2006 UAW-Ford 500

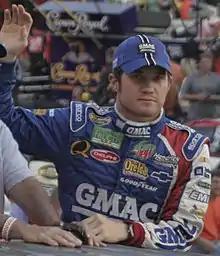
Brian Vickers (pictured in 2006) won the race after Dale Earnhardt Jr. and Jimmie Johnson, Vickers' teammate, crashed on the final lap.

Earnhardt reclaimed the lead on lap 52, losing it seven laps later to Elliott Sadler. Sadler refueled on the next lap, giving the lead back to Earnhardt. Kenseth took the lead on lap 61, as Earnhardt and others made green-flag pit stops. Kenseth stopped on lap 71 with Biffle and Edwards, with Biffle taking the lead as the pit-stop cycle ended. Lap 72 saw the first caution, as Blaney's left rear tire shredded and he made a pit stop. Biffle, Edwards, and Sterling Marlin stayed out, while the others stopped.